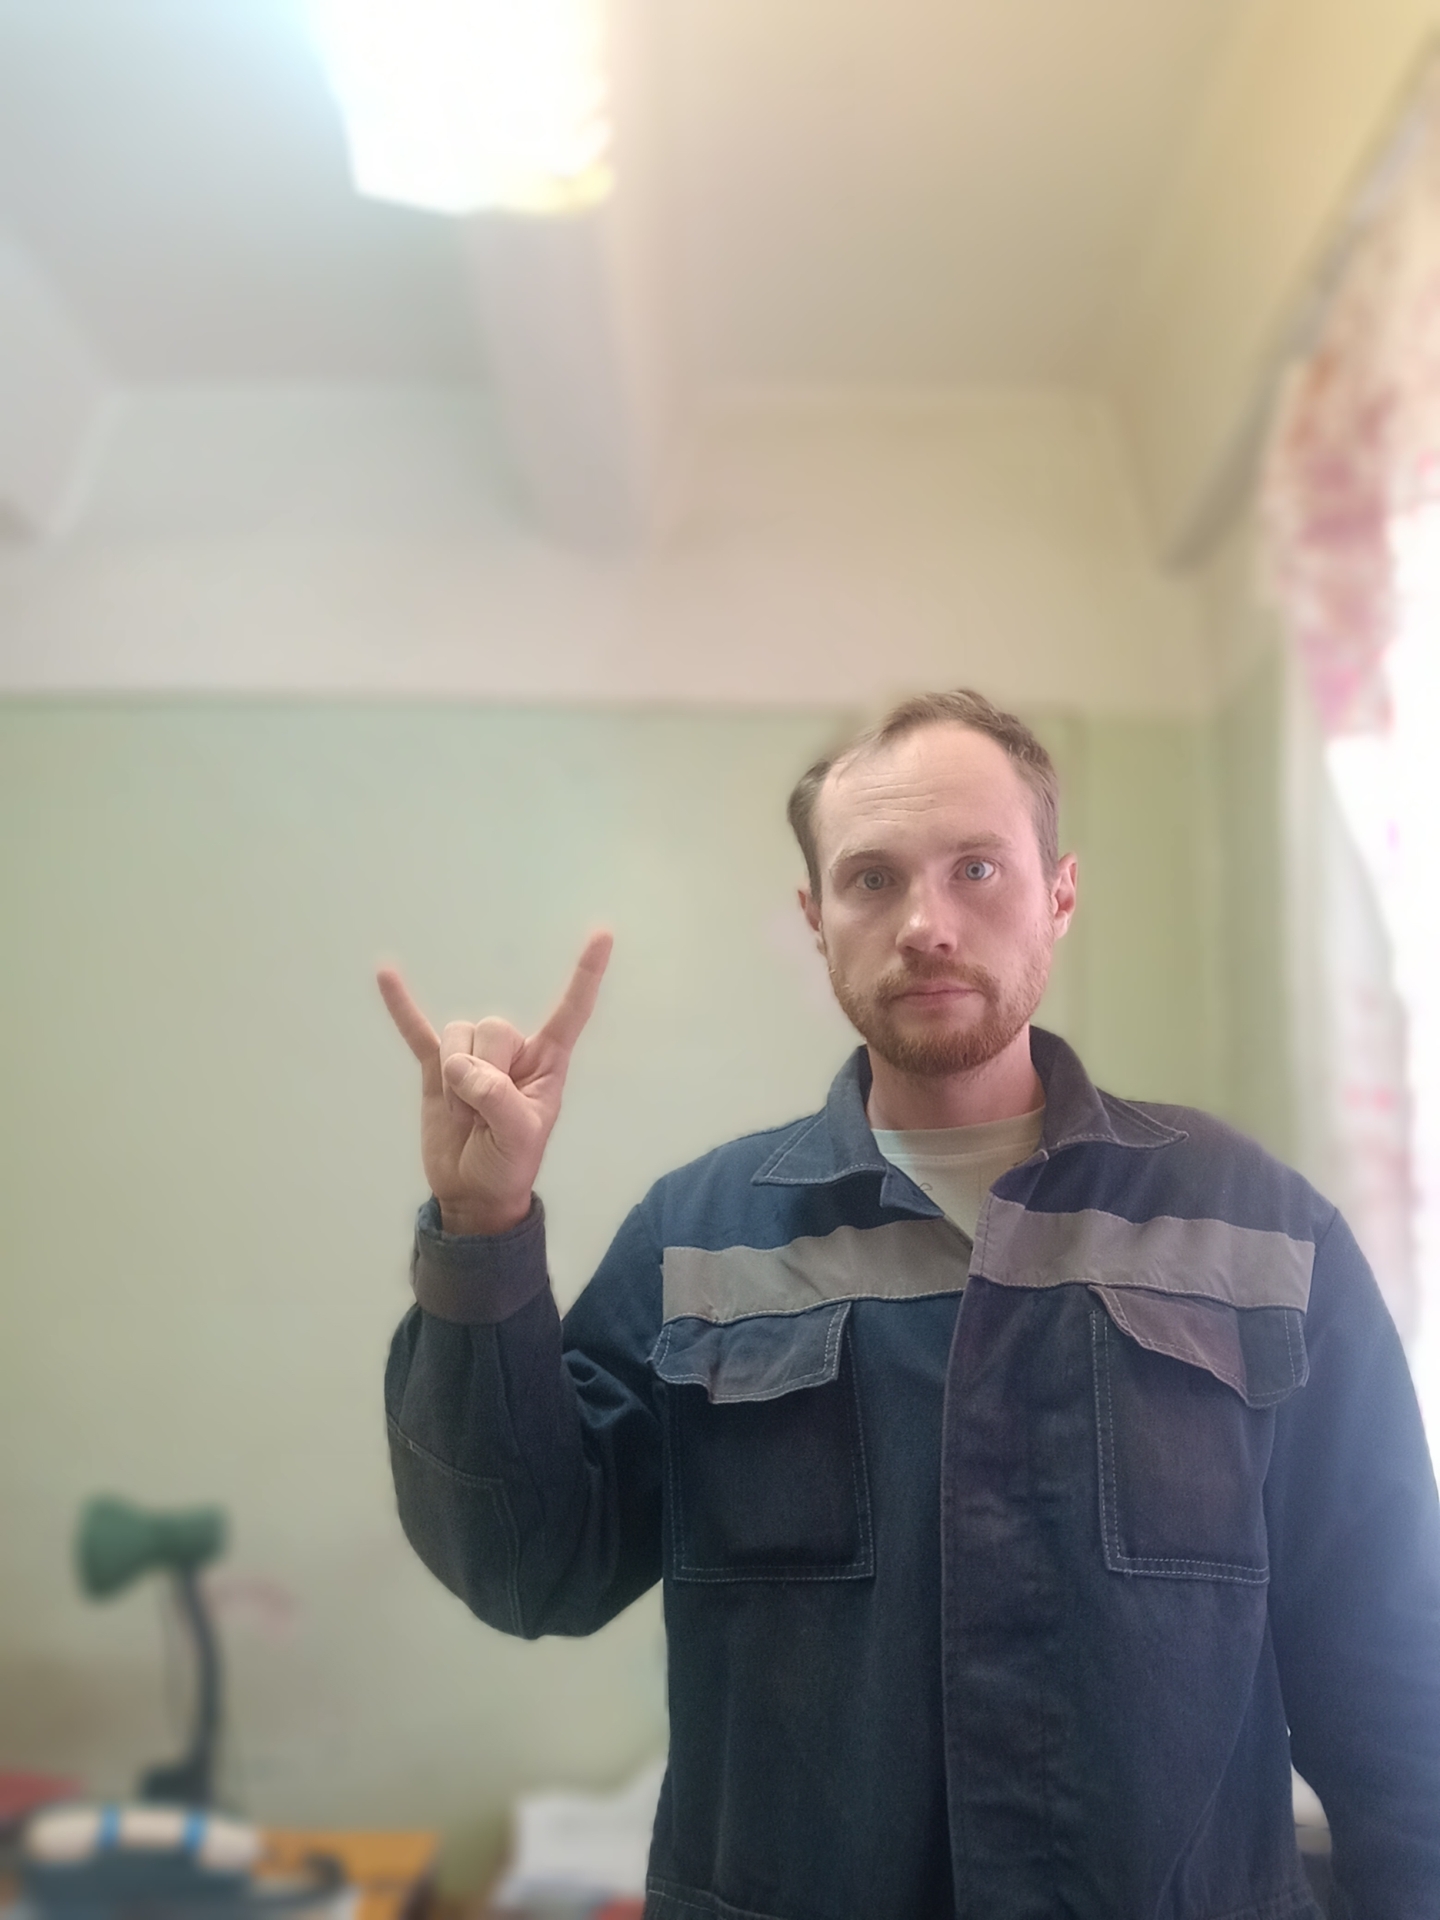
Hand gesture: rock